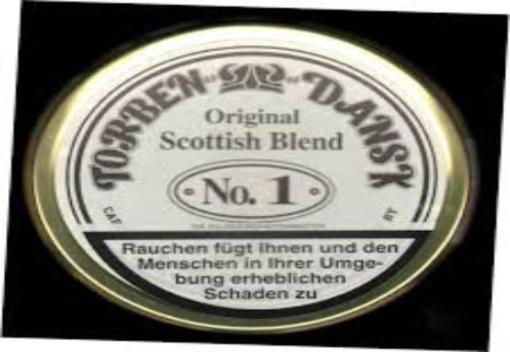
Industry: Food